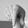
ASL letter: Q